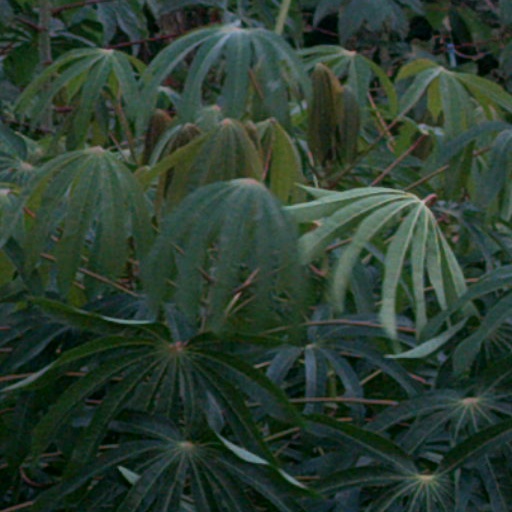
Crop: cassava